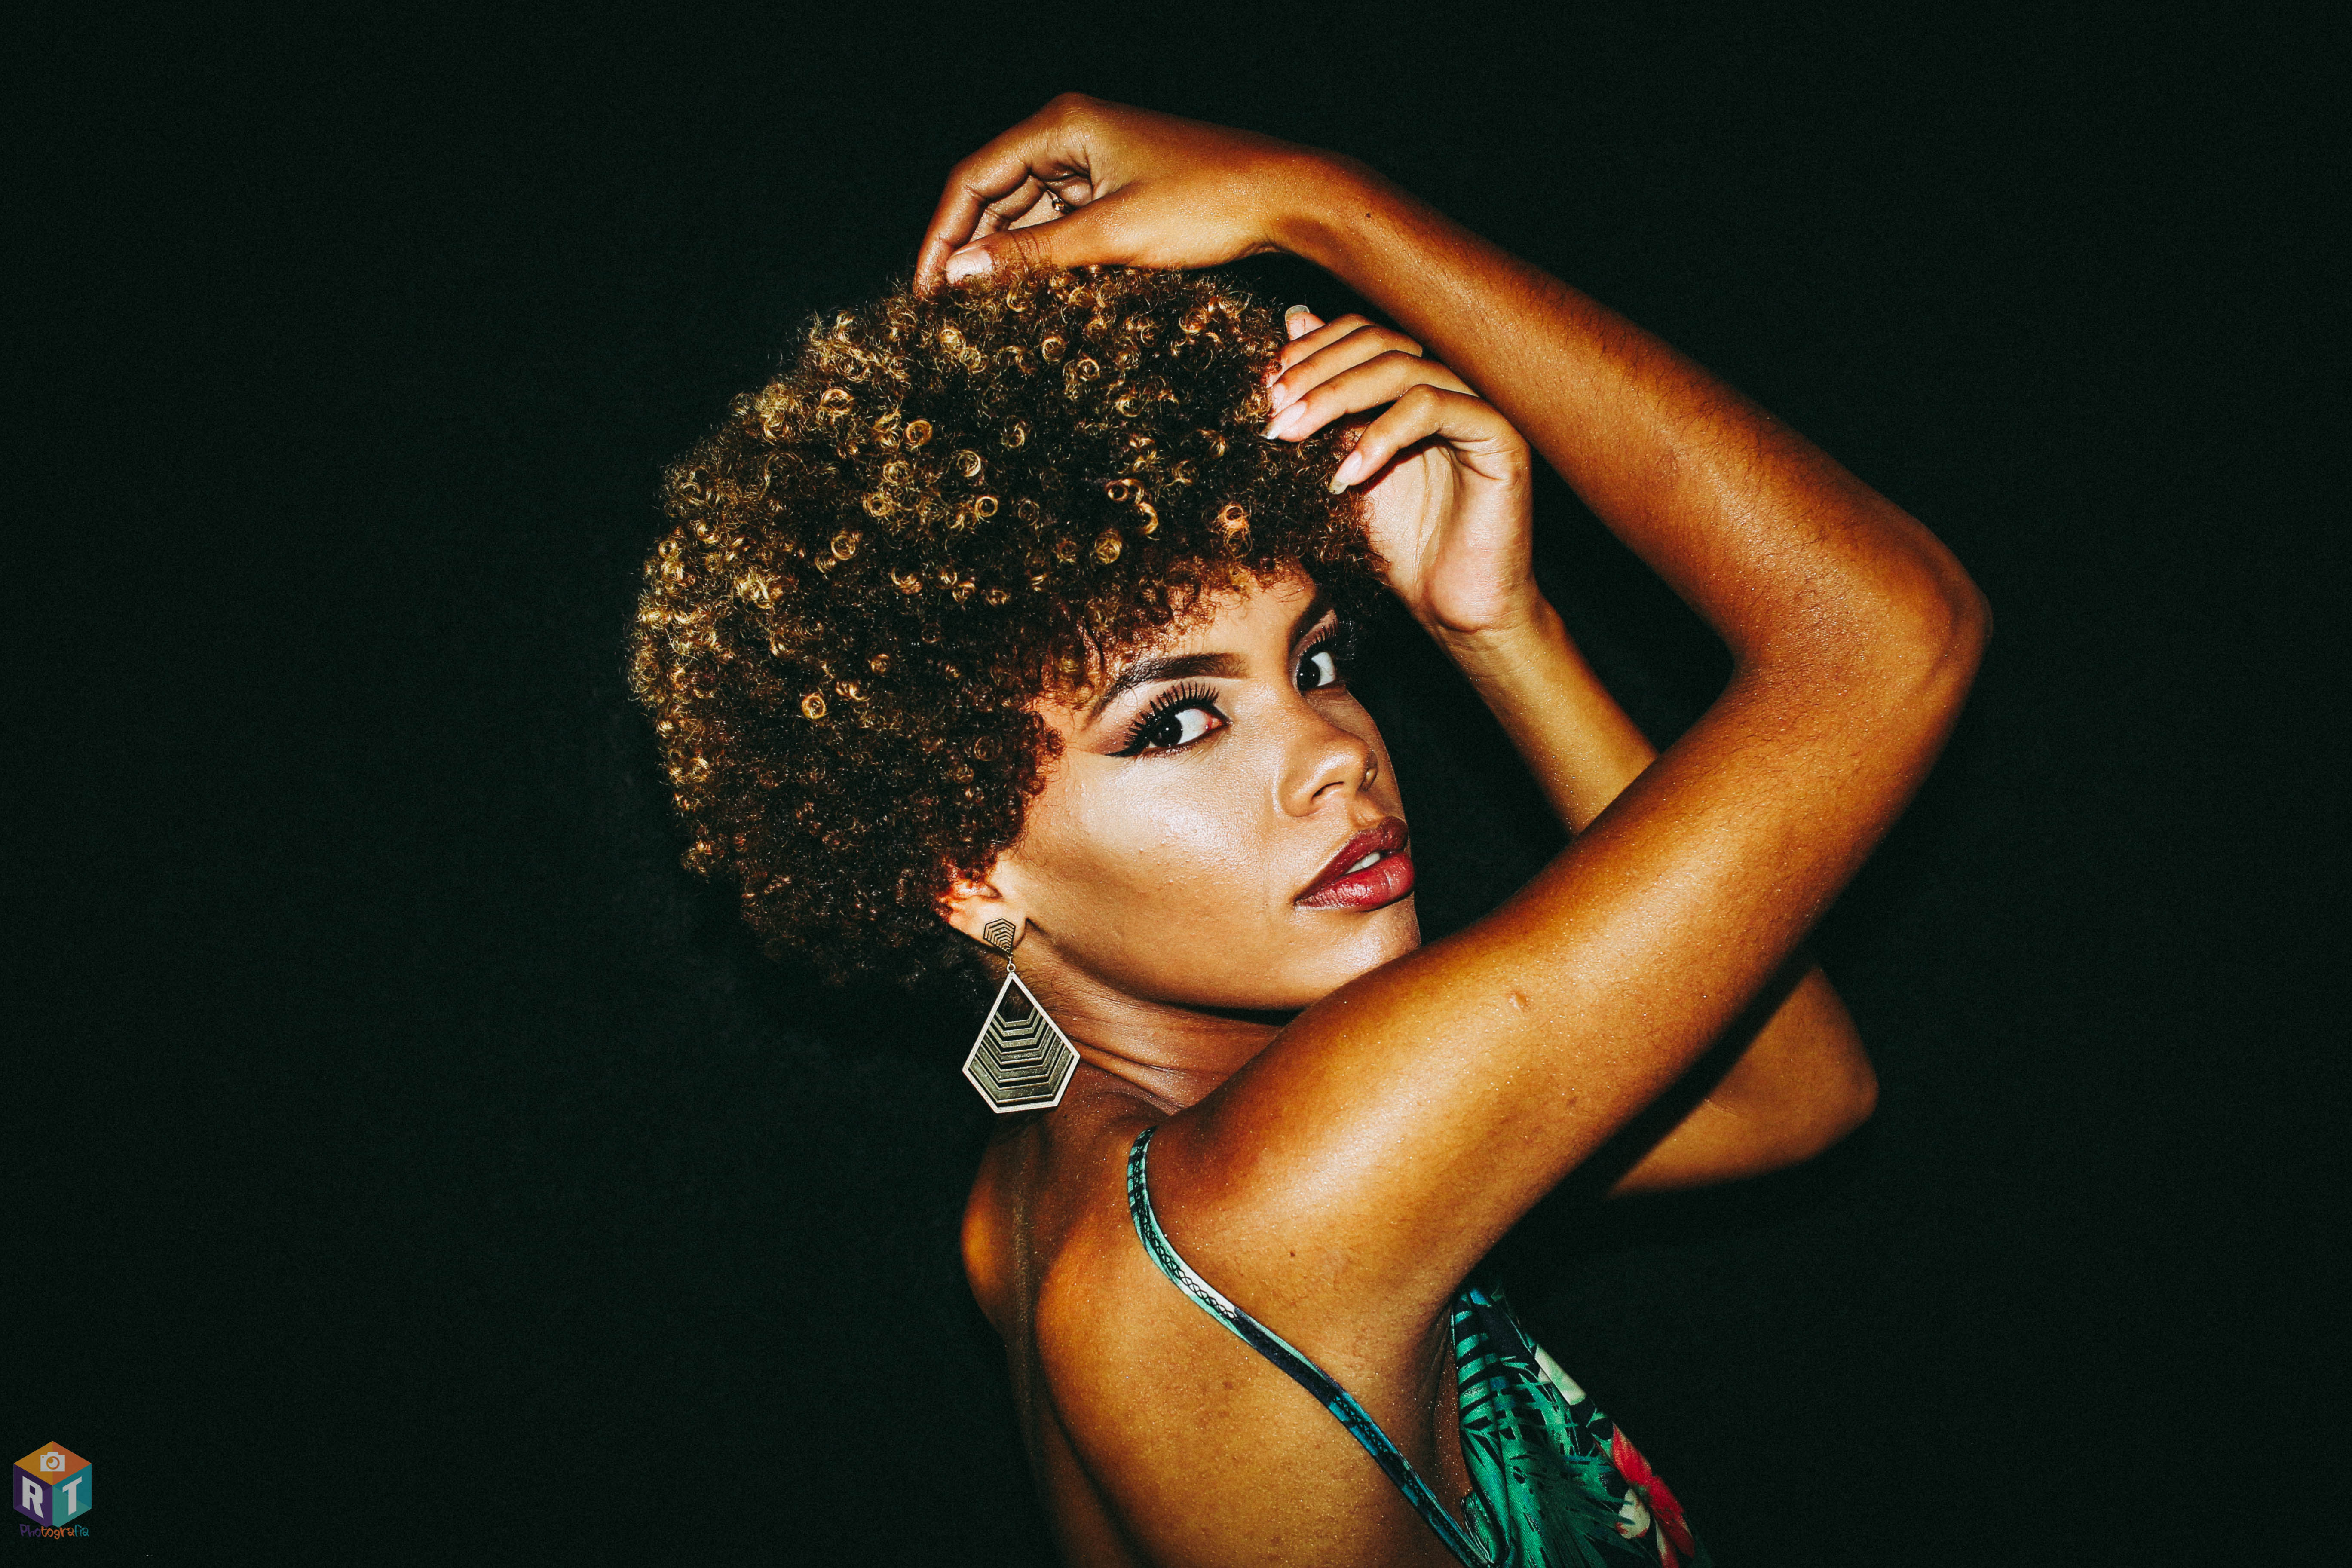
girl, hair, afro, hairstyle, skin, beauty, black hair, jheri curl, lady, human, muscle, model, flash photography, photography, S curl, photo shoot, portrait photography